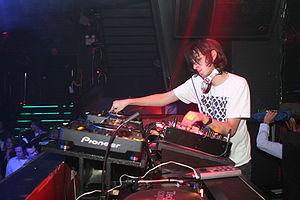
James Holden, né le 7 juin 1979 à Exeter dans le Devon en Angleterre, est un DJ et compositeur de musique électronique. Il est également producteur, étant à la tête du label indépendant Border Community. Outre ses travaux en solo, il a également collaboré à des projets collectifs comme Holden & Thompson, Mainline, Ogenki Clinic ou Slide Productions.